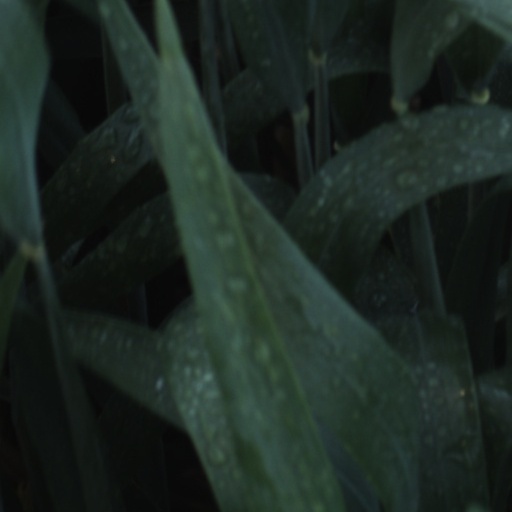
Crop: wheat